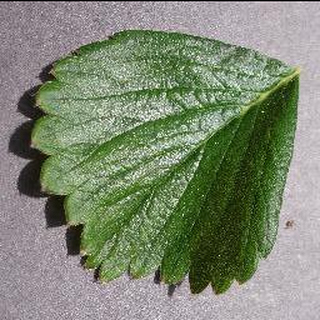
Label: healthy_strawberry